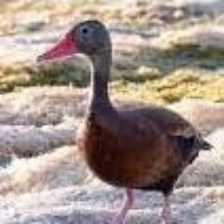
Species: SPOTTED WHISTLING DUCK
Scientific name: DENDROCYGNA GUTTATA
ImageNet parent category: drake